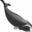
Label: whale